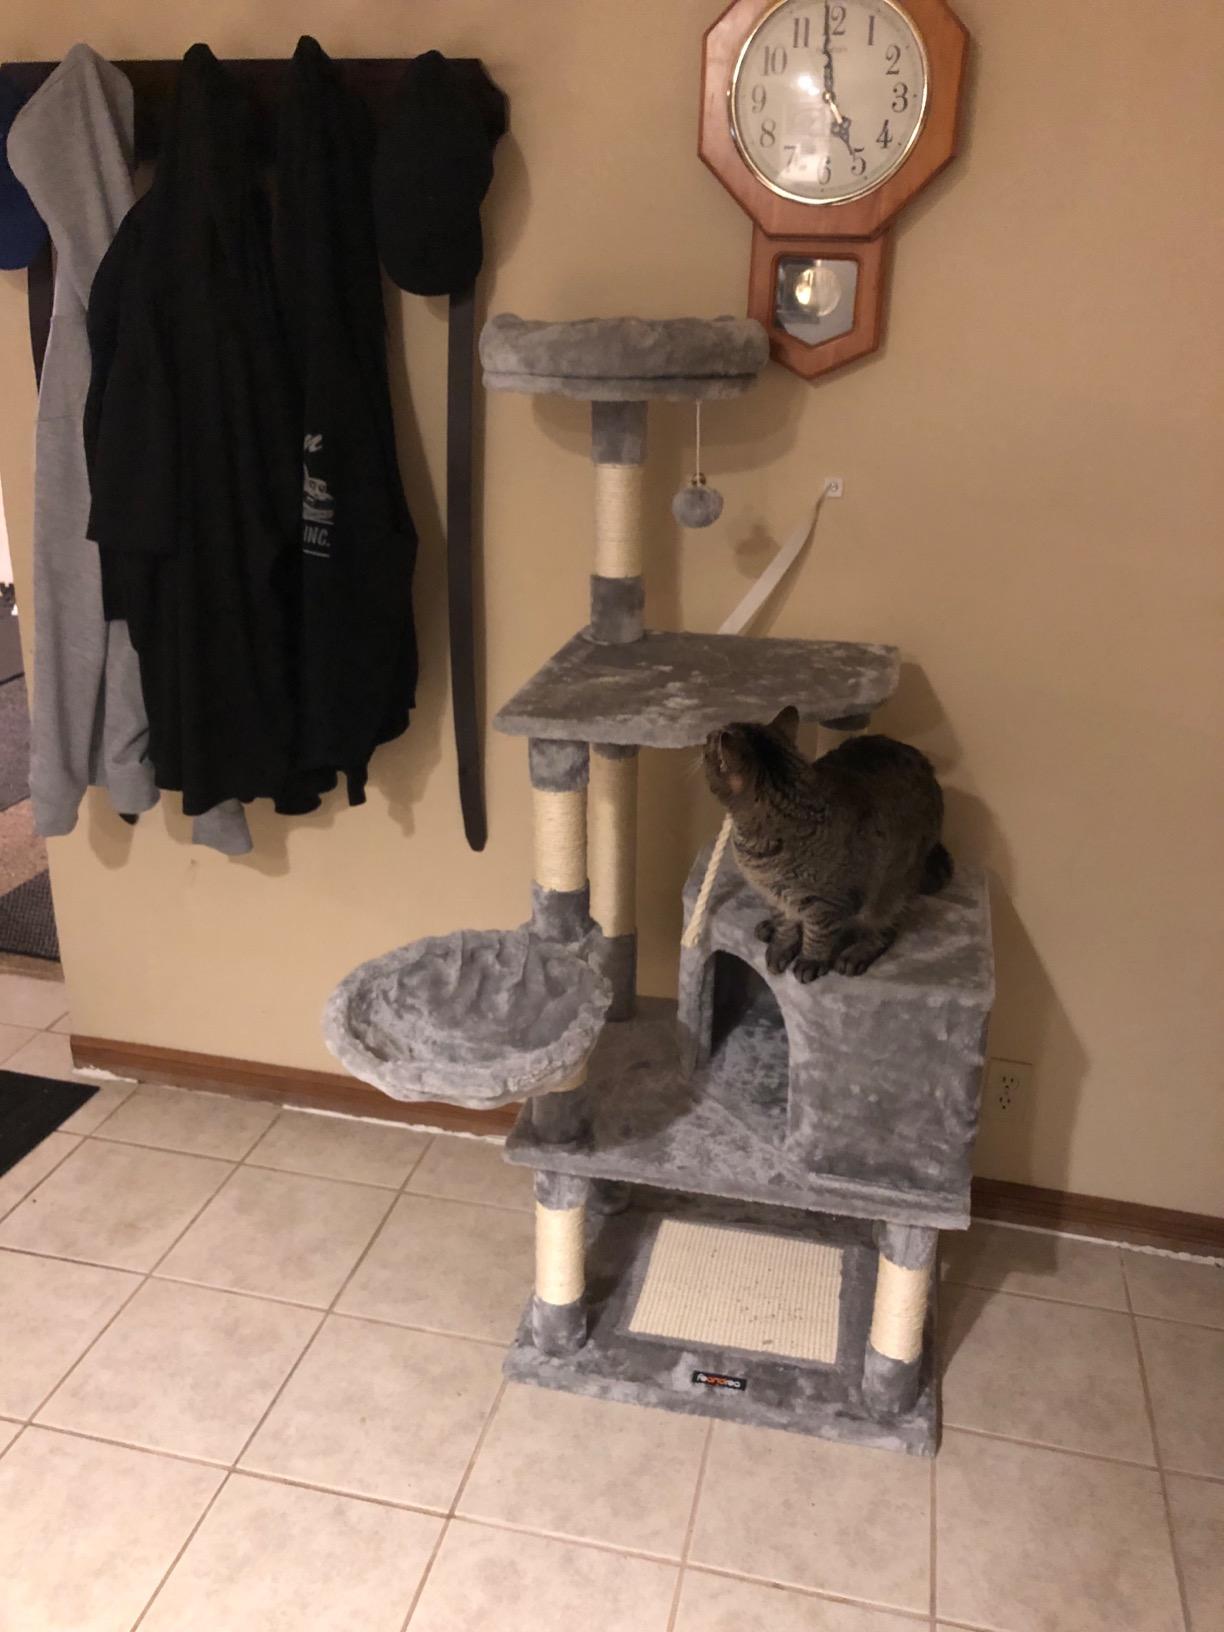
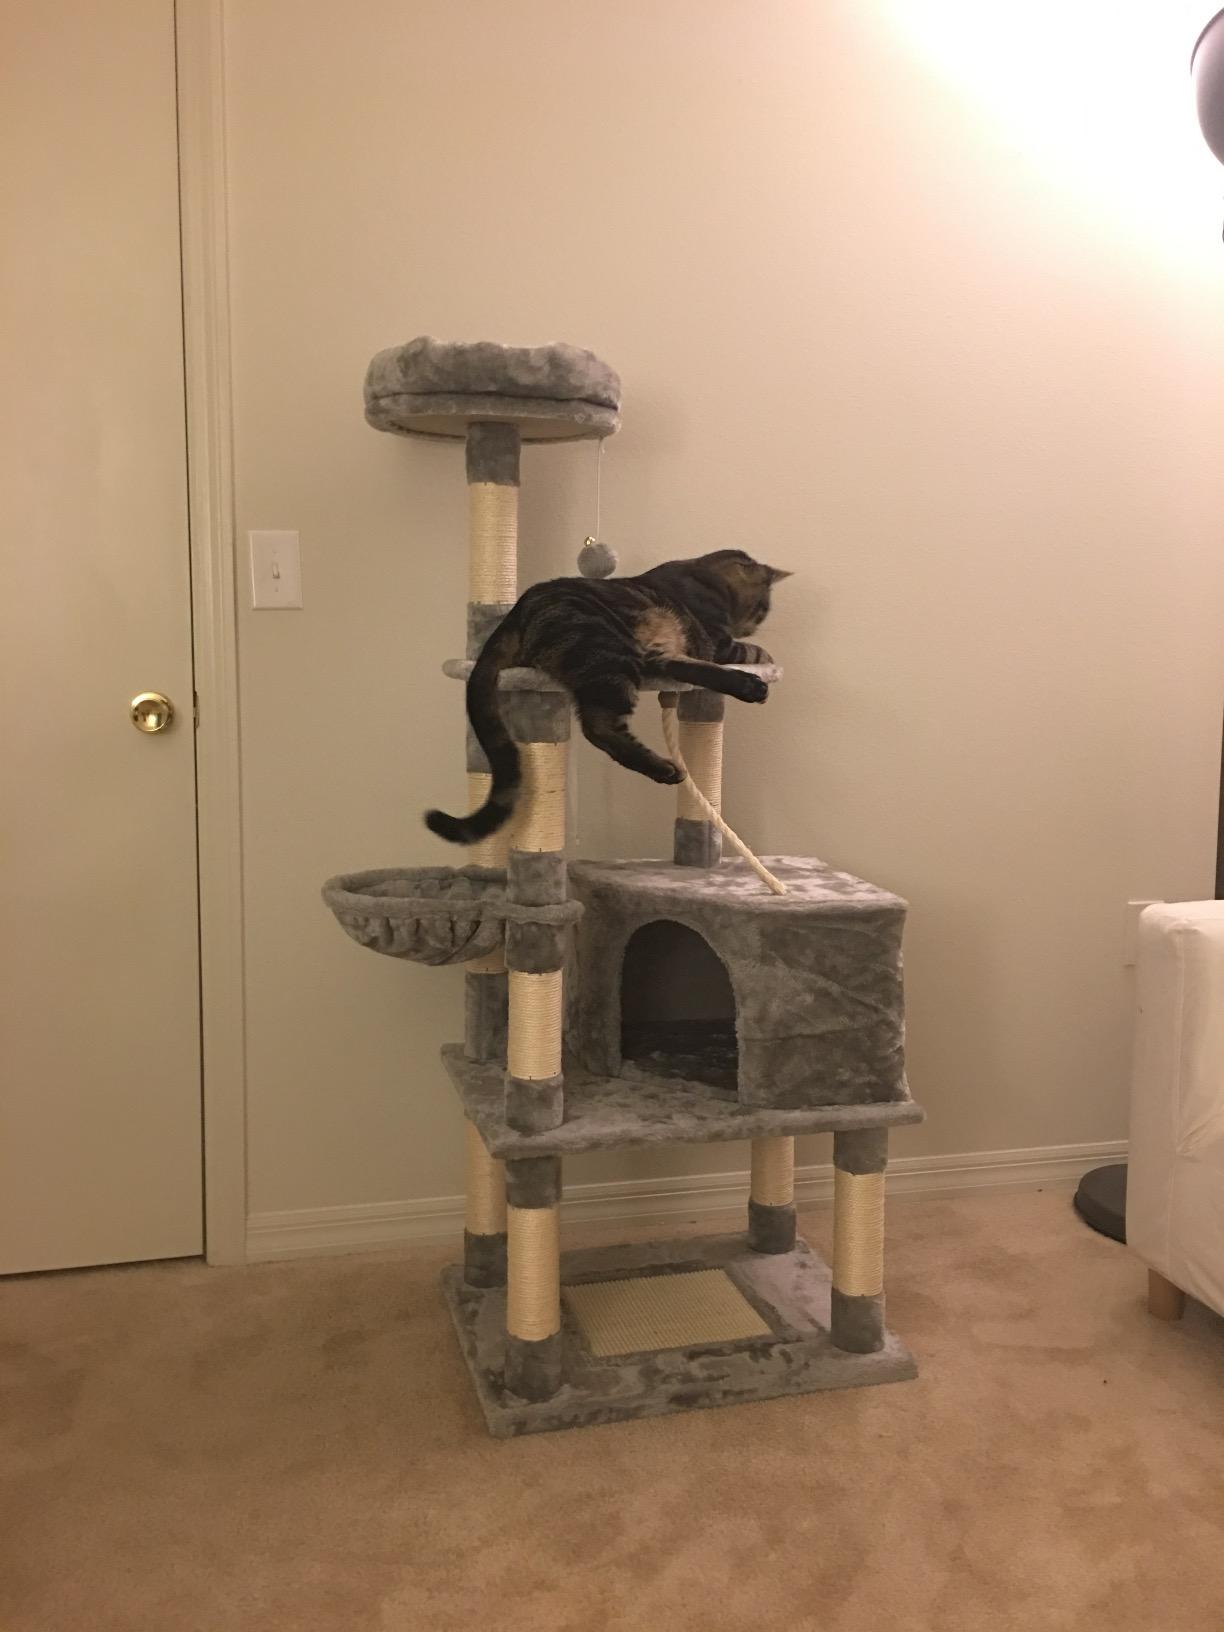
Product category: items_cat tree
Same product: yes